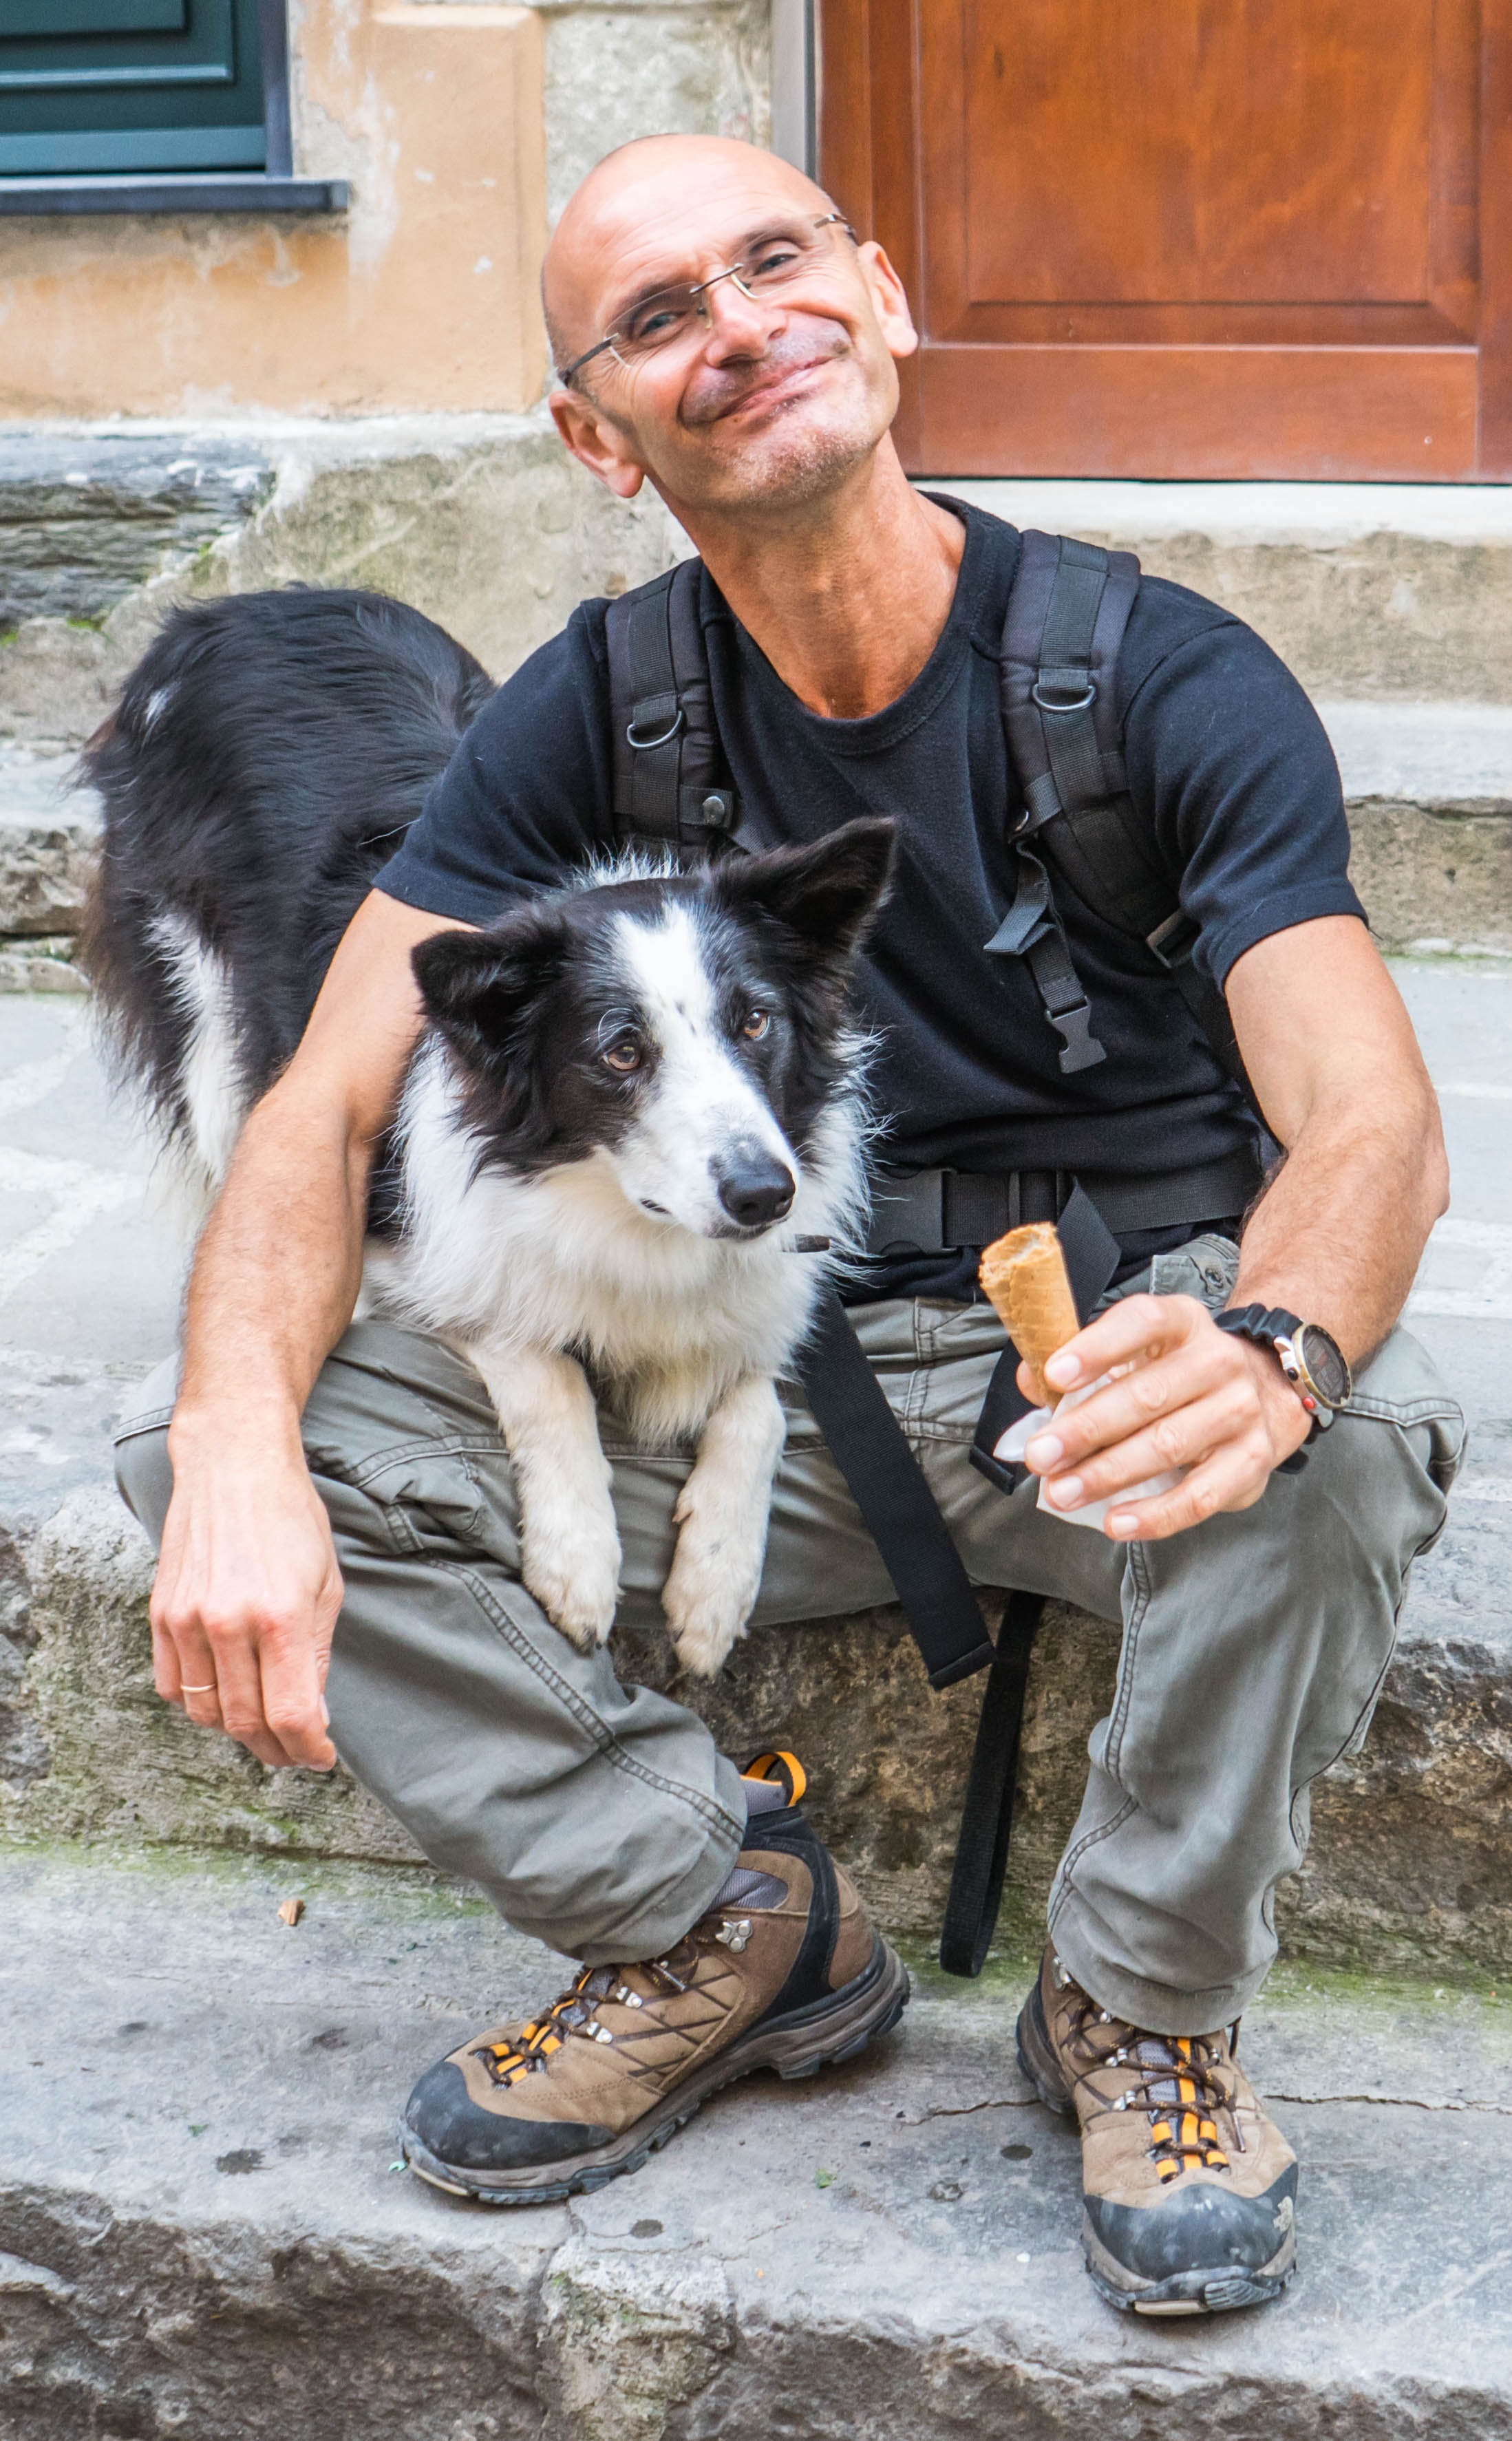
man, person, people, white, dog, male, pet, portrait, ice cream, smiling, smile, cheerful, happy, dog like mammal